Vivian Heisen

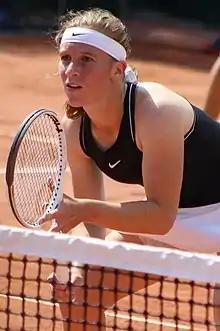
Heisen at the 2021 French Open

She is a doubles specialist who reached her career-high WTA doubles ranking of world No. 61 in April 2022.